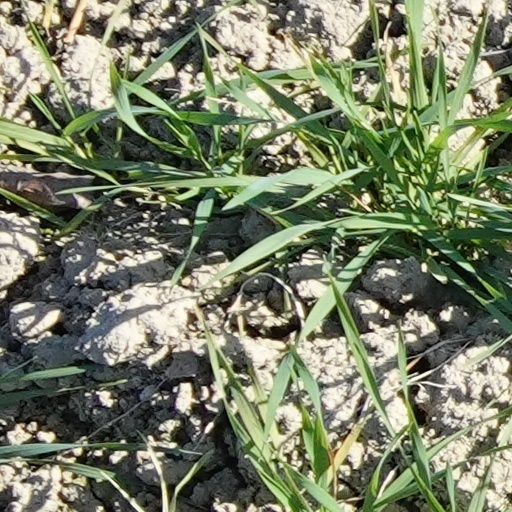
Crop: wheat